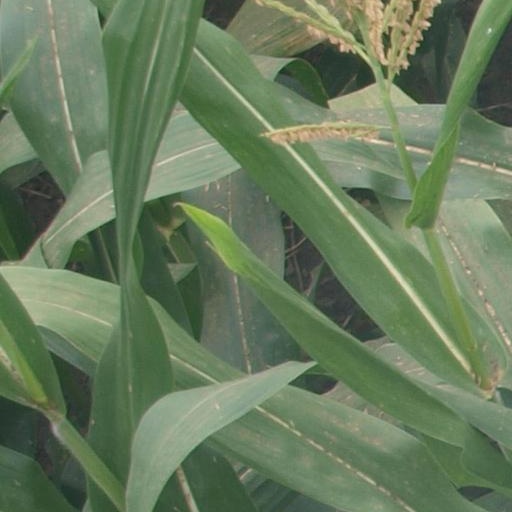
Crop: maize; corn